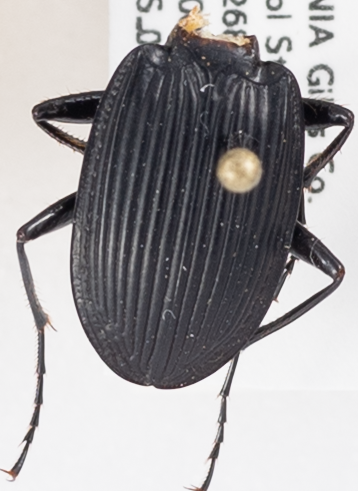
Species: Dicaelus teter
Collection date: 2018-05-08
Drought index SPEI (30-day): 1.19
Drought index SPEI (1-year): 0.63
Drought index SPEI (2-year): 0.438